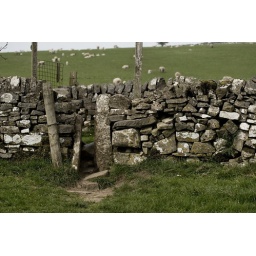
stile in dry stone wall